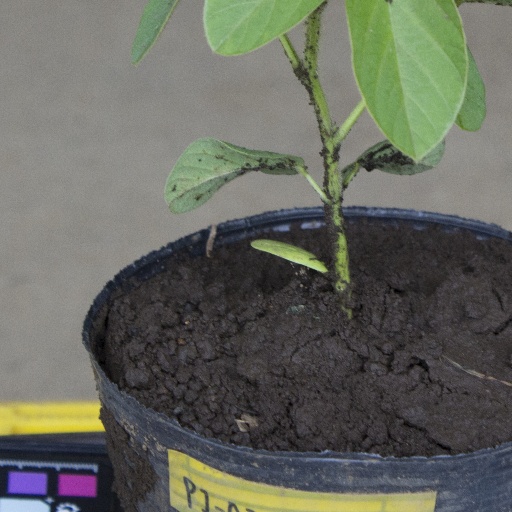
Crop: soybean